The Story of Rimini

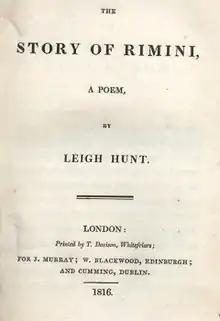
1816 title page. John Murray, London.

The Story of Rimini was a poem composed by Leigh Hunt, published in 1816. The work was based on his reading about Paolo and Francesca in hell. Hunt's version gives a sympathetic portrayal of how the two lovers came together after Francesca was married off to Paolo's brother. The work promotes compassion for all of humanity and the style served to contrast against the traditional 18th century poetic conventions. The work received mixed reviews, with most critics praising the language.